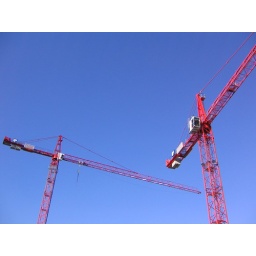
Disaster45 Nice red cranes in the sky